Vallavanukkum Vallavan

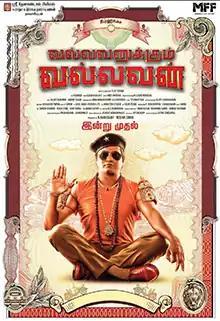
Poster

Vallavanukkum Vallavan is a 2023 Indian Tamil-language action comedy film written and directed by Vijay Tesingu, starring Bobby Simha, Sshivada and Pooja Devariya. It has music composed by Raghu Dixit, editing by Vivek Harshan and cinematography by Padmesh. The film which was announced in 2015 and was completed in 2016, had a delayed release on 20 January 2023.